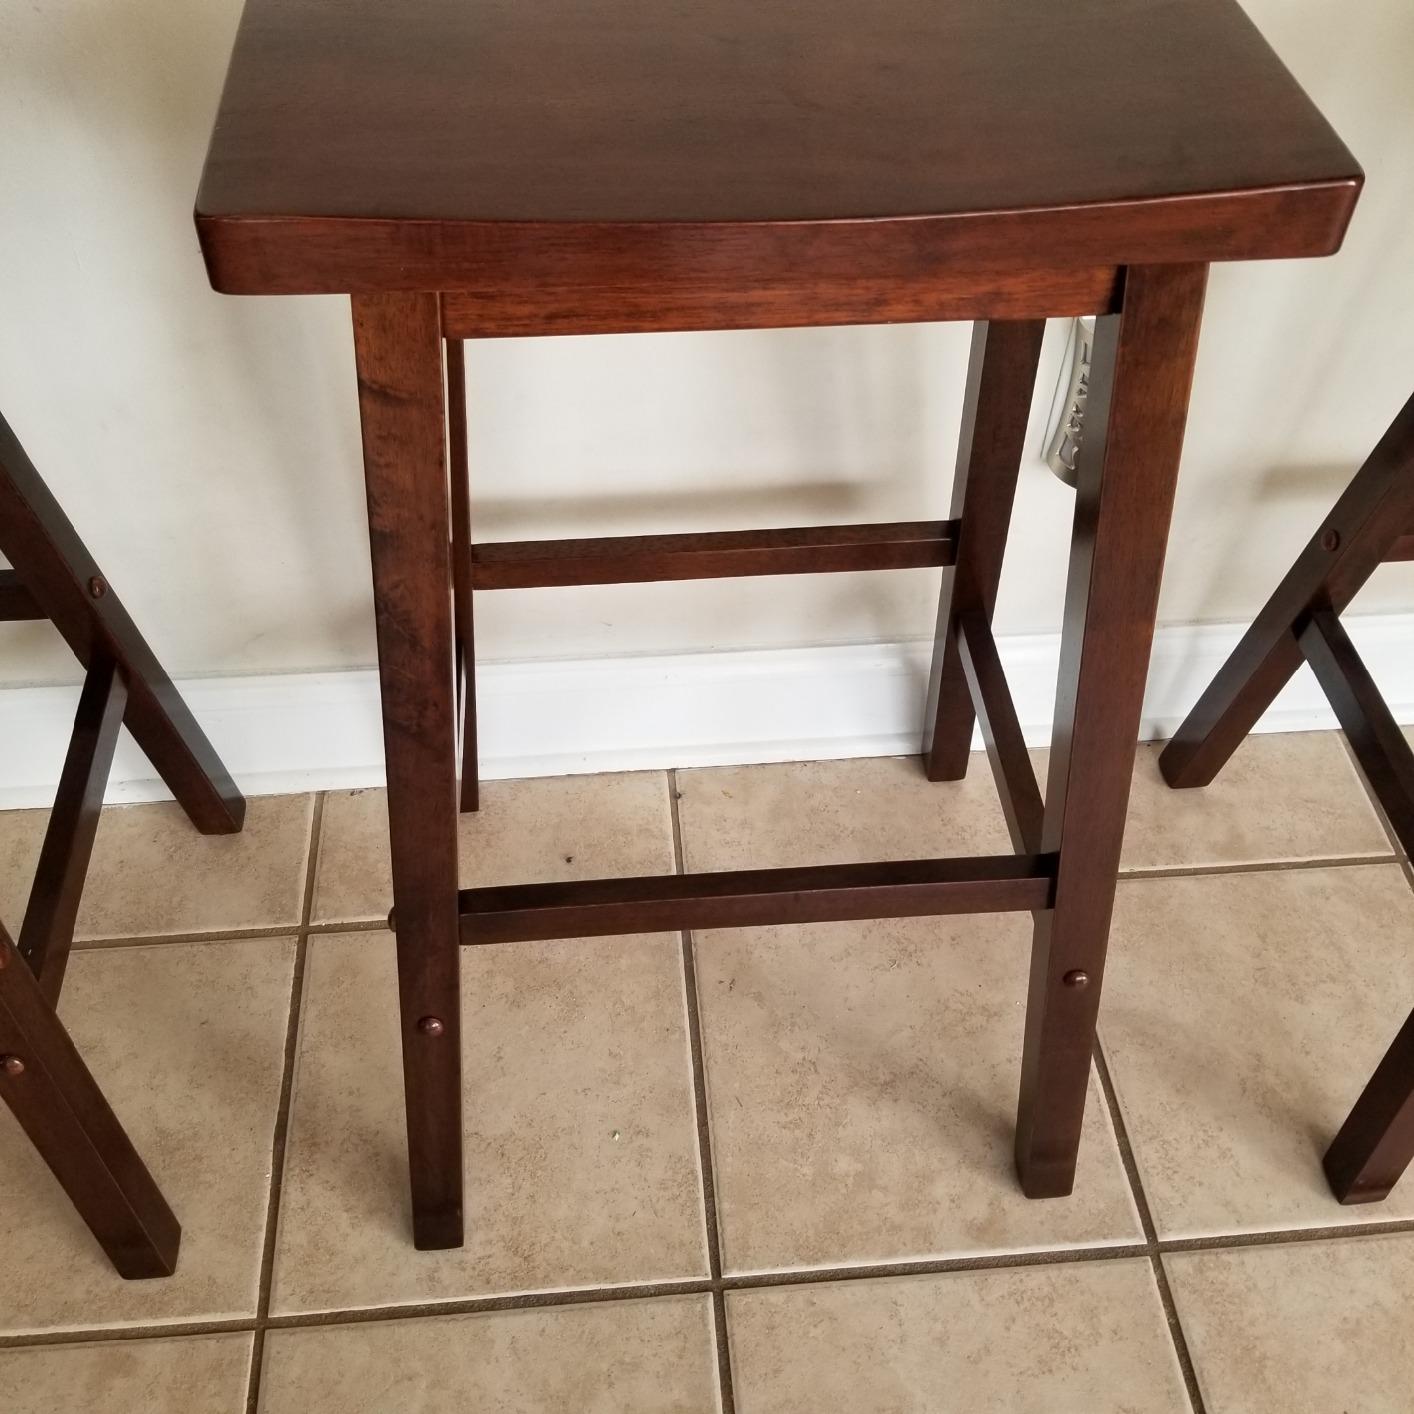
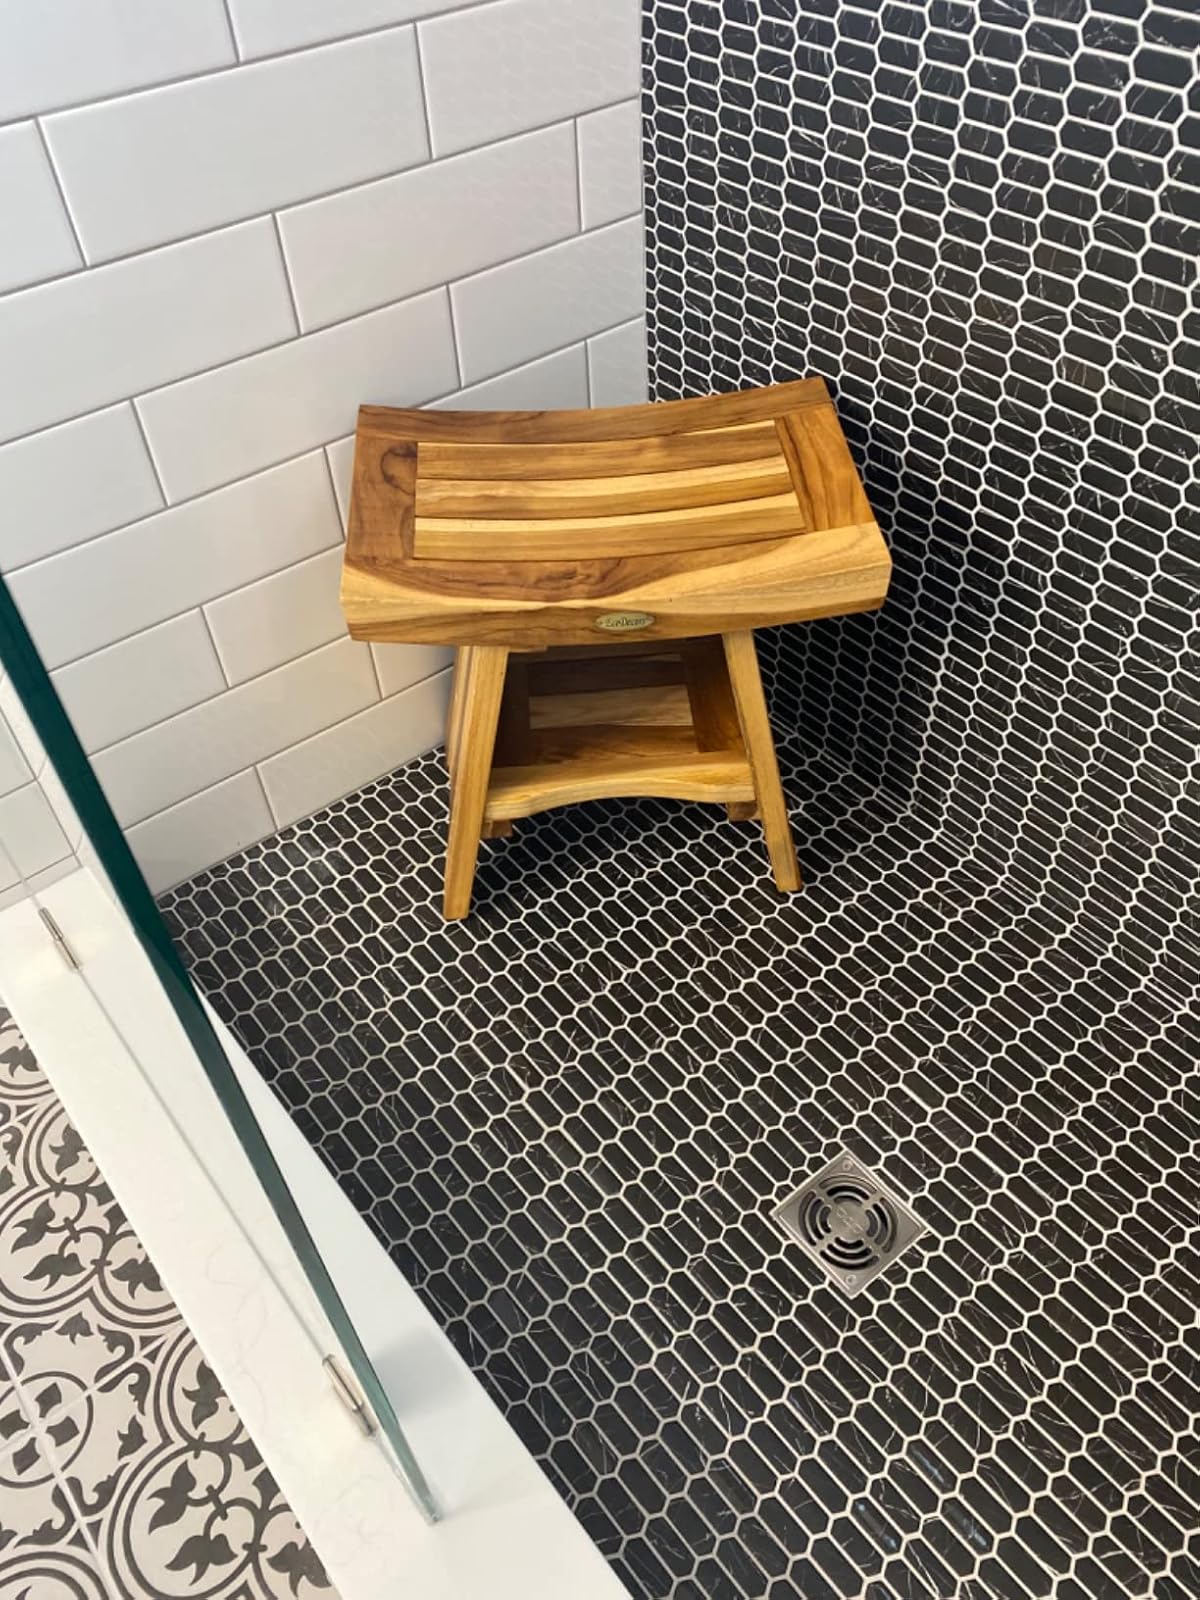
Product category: stool
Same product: no